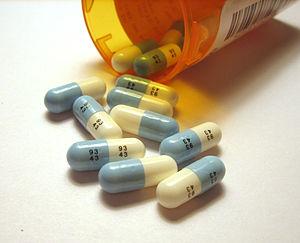
Les antidépresseurs sont des médicaments psychotropes utilisés notamment contre la dépression. On les appelle parfois psychoanaleptiques ou thymoanaleptiques. Tous les antidépresseurs ont une activité sur les neurotransmetteurs monoaminergiques, soit directement soit indirectement ; ceux qui agissent directement n'interfèrent pas sur les monoamines de la même manière.
Les interventions en autisme sont des stratégies ou méthodes diverses visant à aider les personnes autistes à compenser leur situation de handicap.
Le bonheur est un état ressenti comme agréable, équilibré et durable par quiconque estime être parvenu à la satisfaction de ses aspirations et désirs et éprouve alors un sentiment de plénitude et de sérénité.